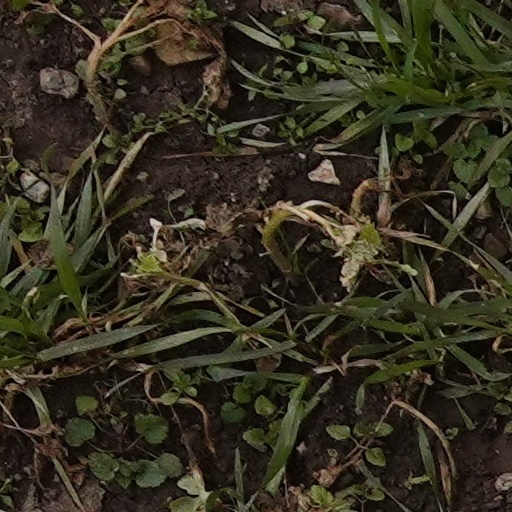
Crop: wheat